Salil Tripathi

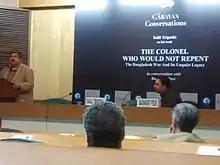
Tripathi speaking about his book

In December 2020, Tripathi's Twitter account was suspended. Salman Rushdie was among the writers who criticized Twitter for this decision. Shashi Tharoor, Amitav Ghosh, Suketu Mehta, Prashant Bhusan, Paranjoy Guha Thakurta, Aakar Patel, and Nilanjana Roy also criticized Twitter's decision.